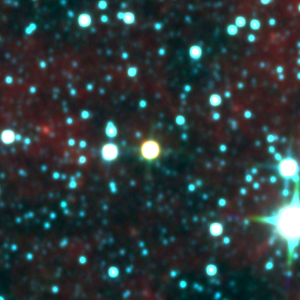
Luhman 16, ou WISE 1049-5319, est un système binaire de deux naines brunes situé dans la constellation australe des Voiles à une distance d'environ 6,5 années-lumière du Soleil.